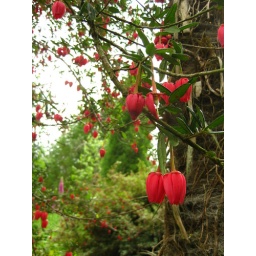
This was a tree in flower at the Lost Gardens of Heligan in Cornwall, UK.